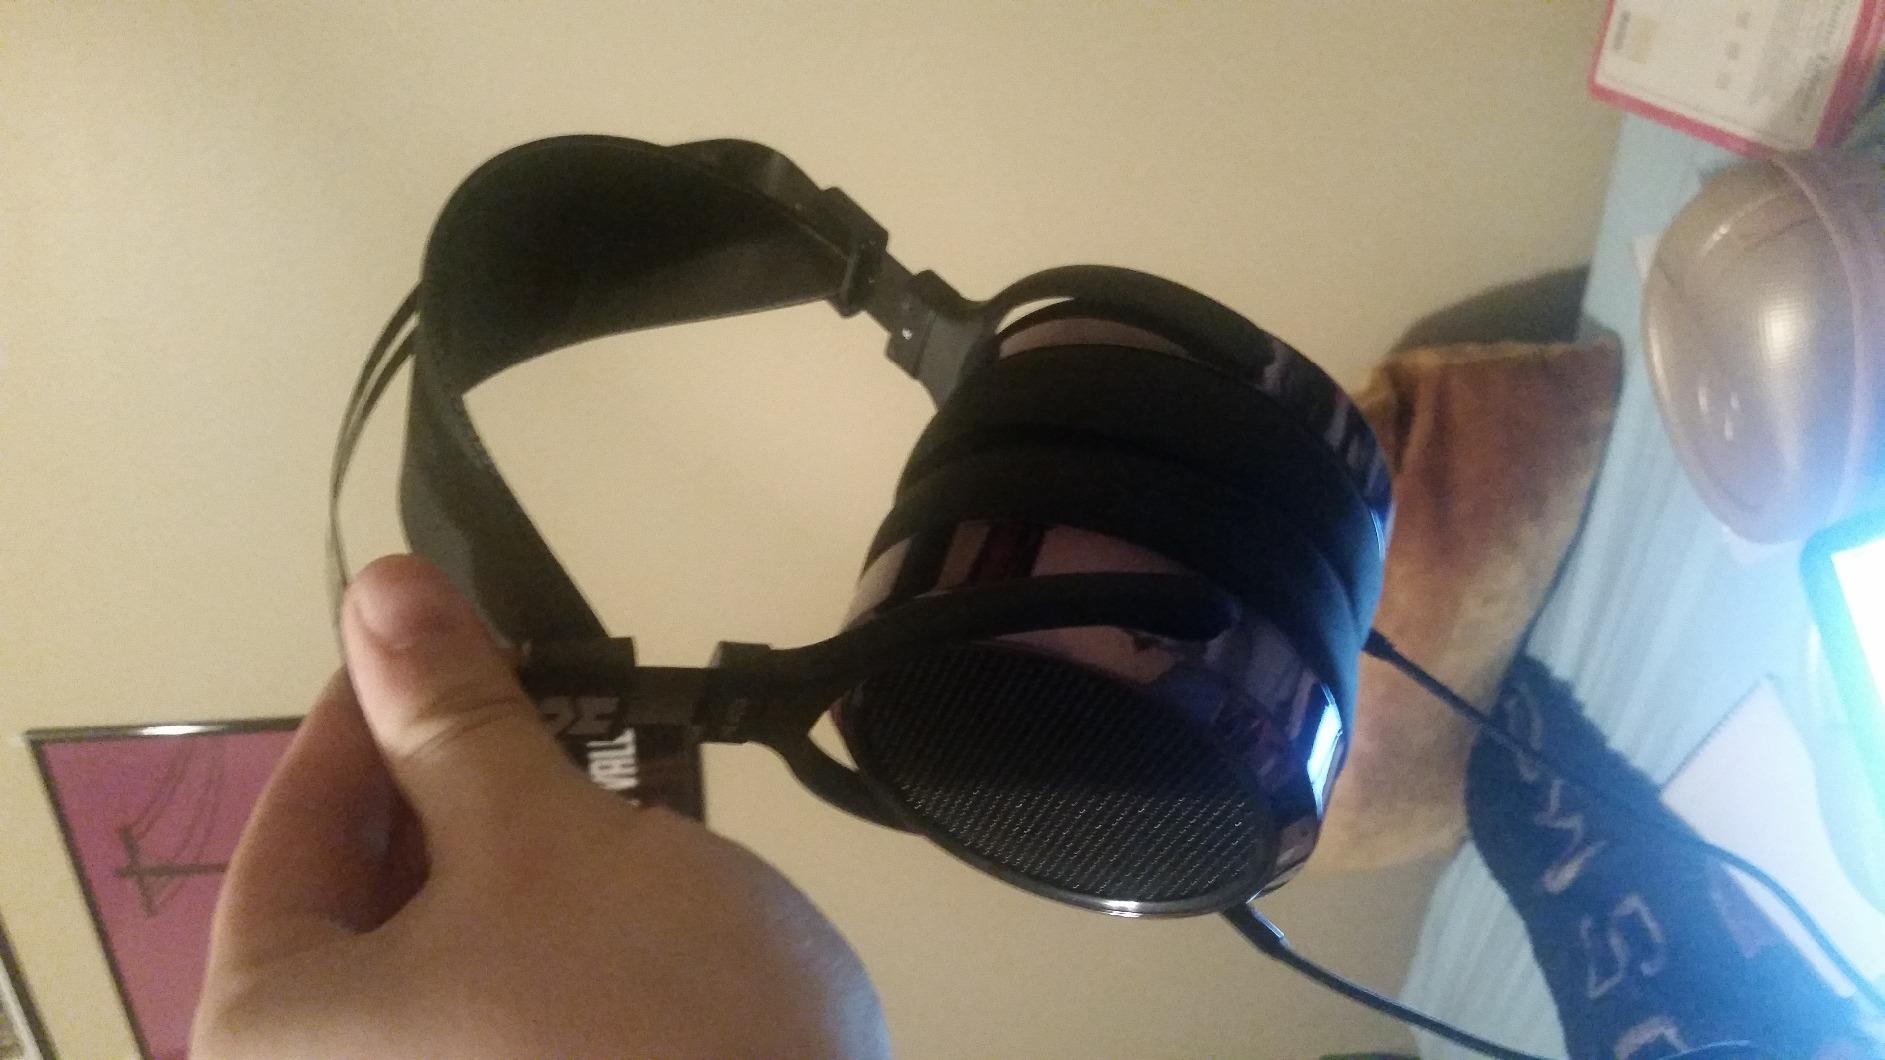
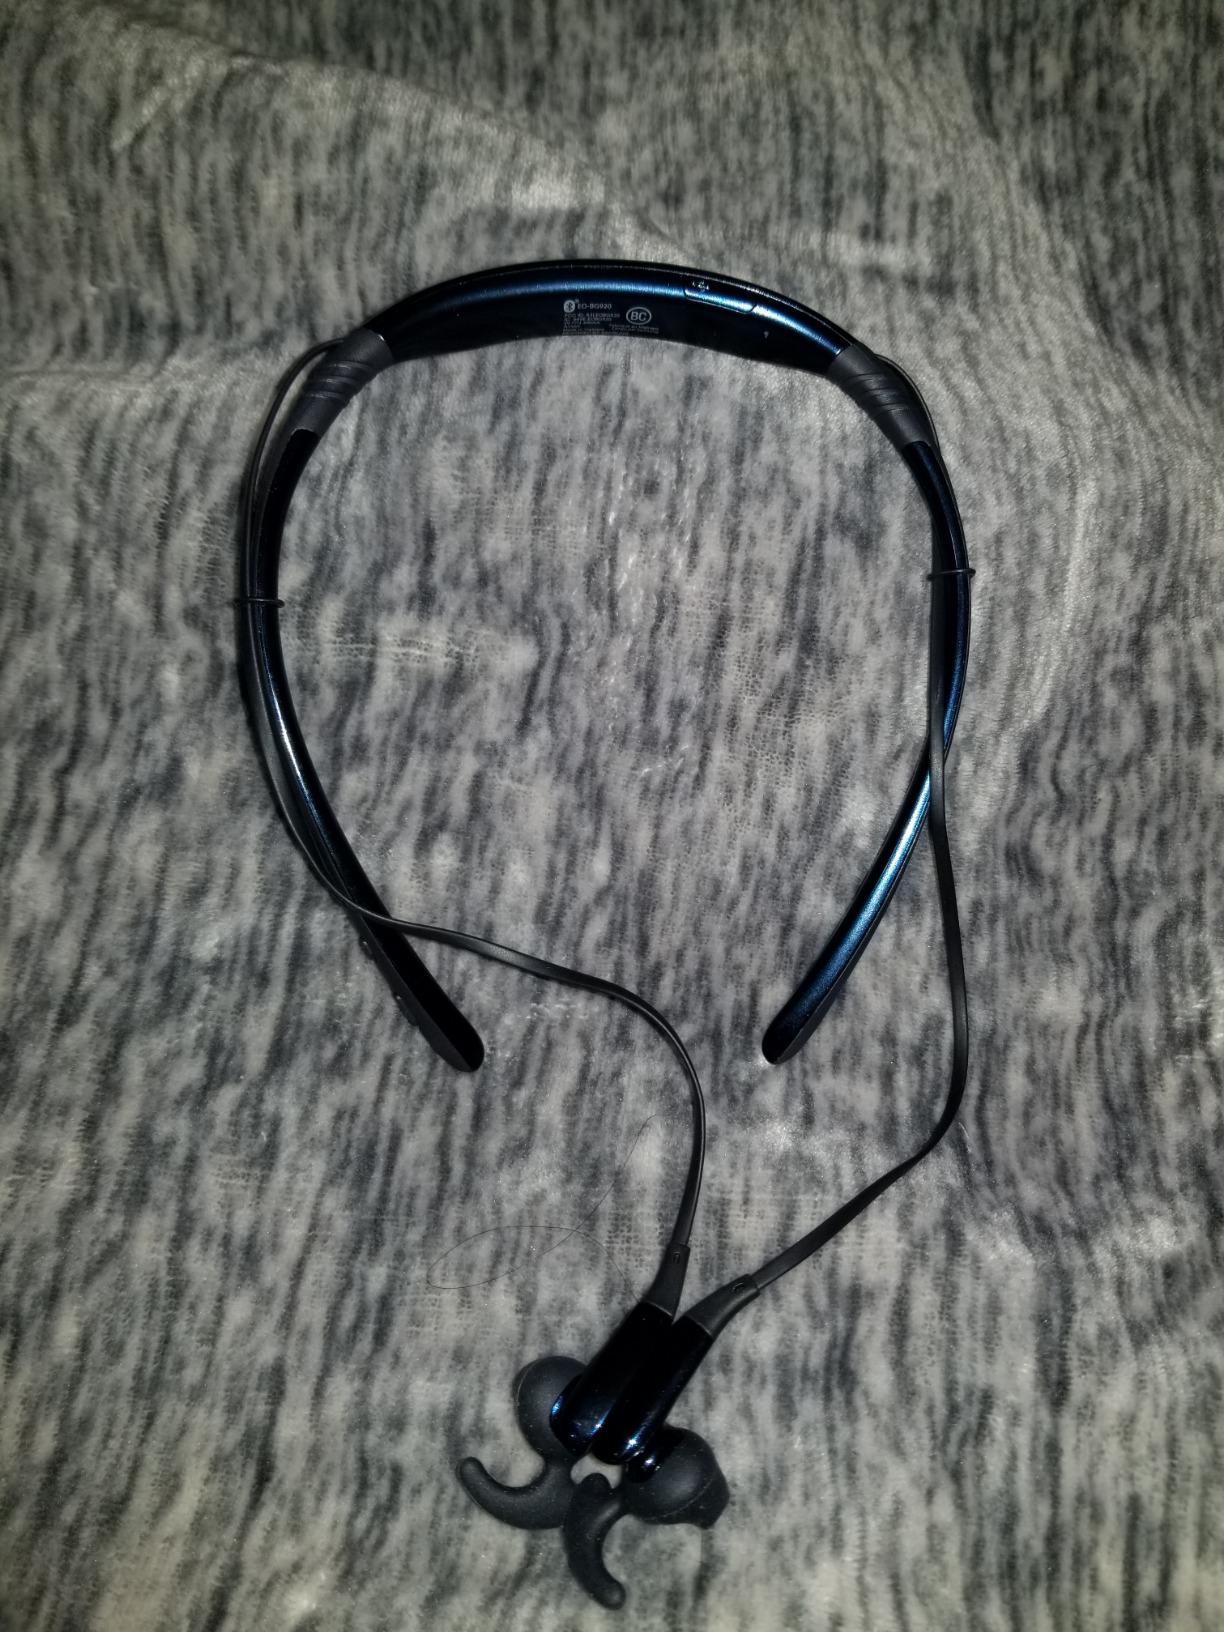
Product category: headphones
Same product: no